Nagylóc

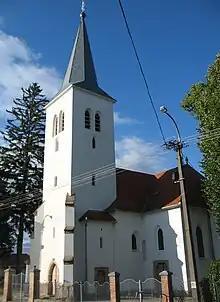

Nagylóc is a village in Nógrád County, Hungary with 1,551 inhabitants (2014).